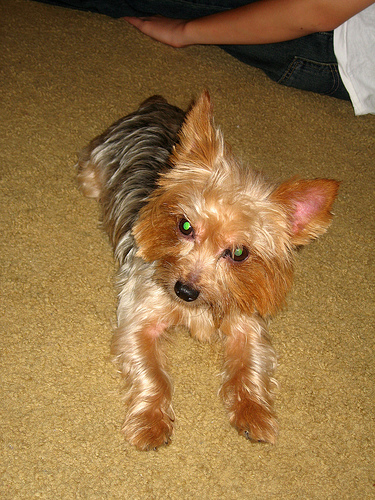
Breed: yorkshire terrier